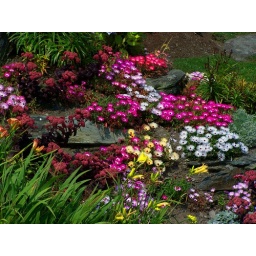
gorgeous flowers in the lighthouse gardens